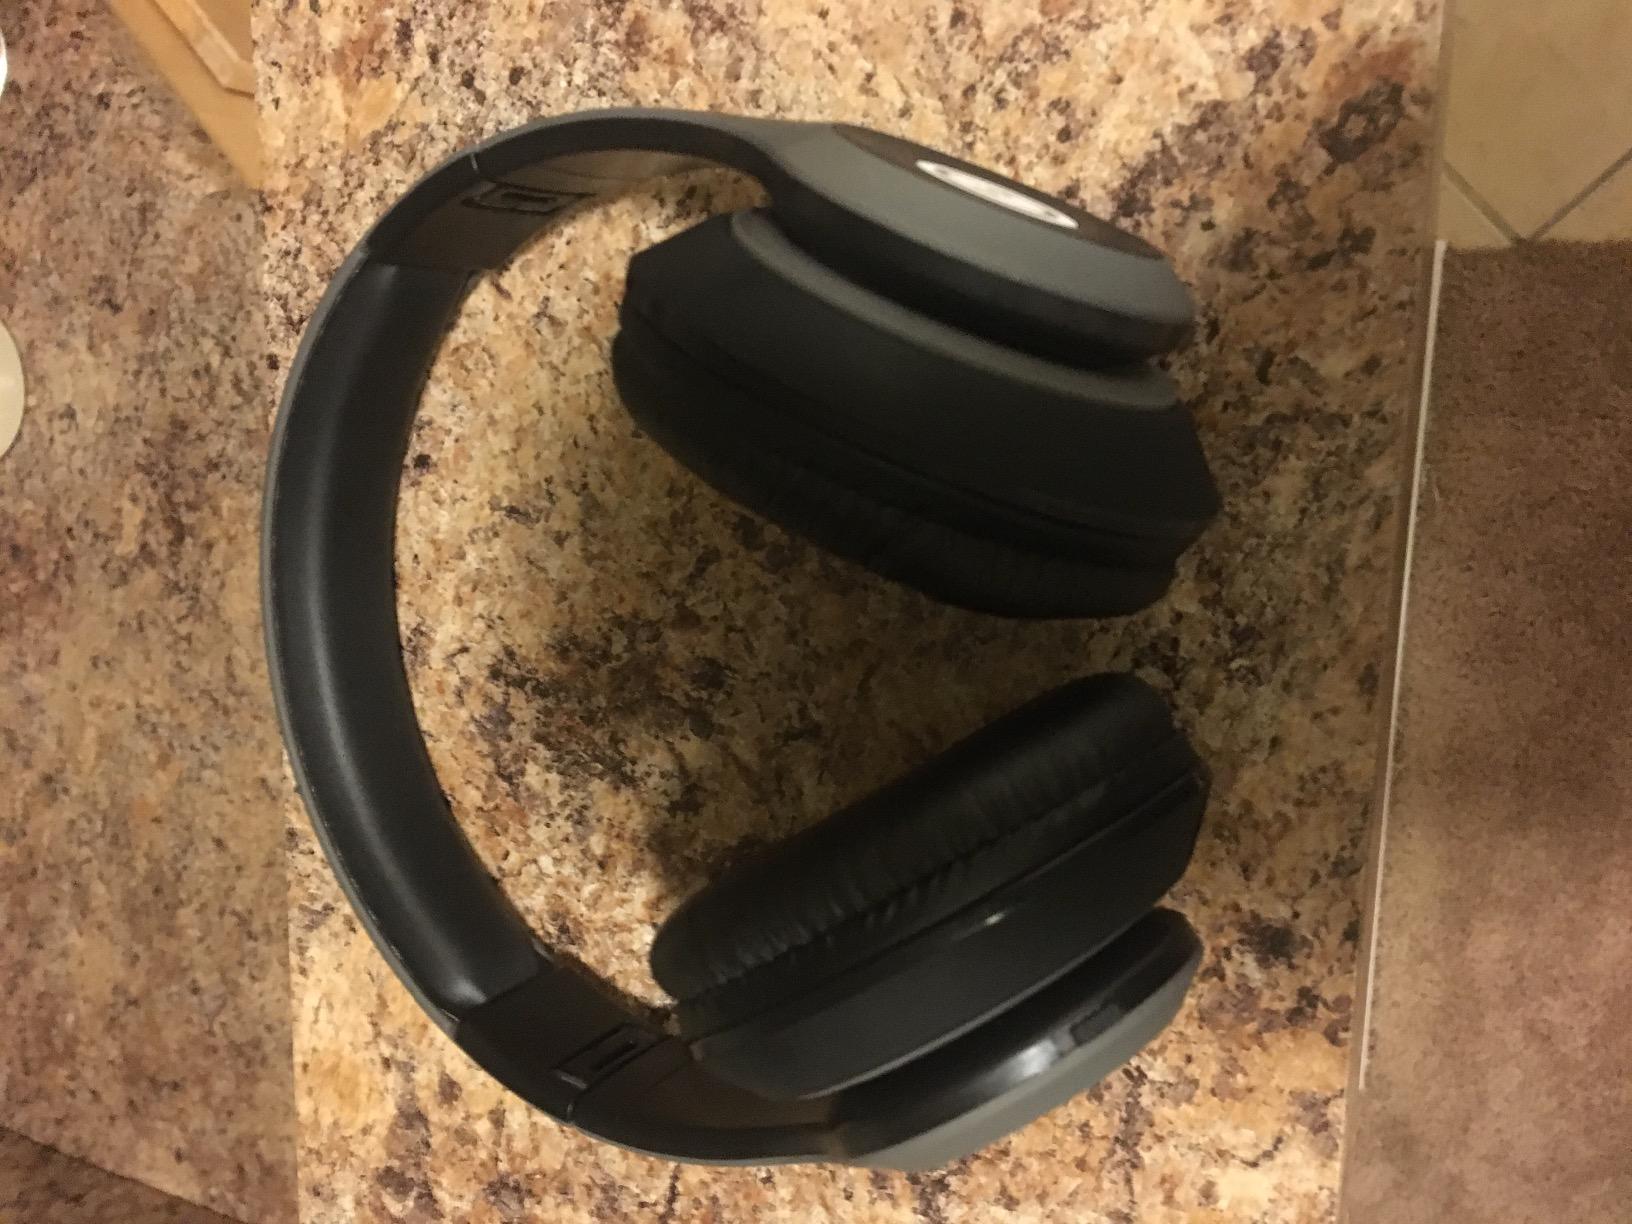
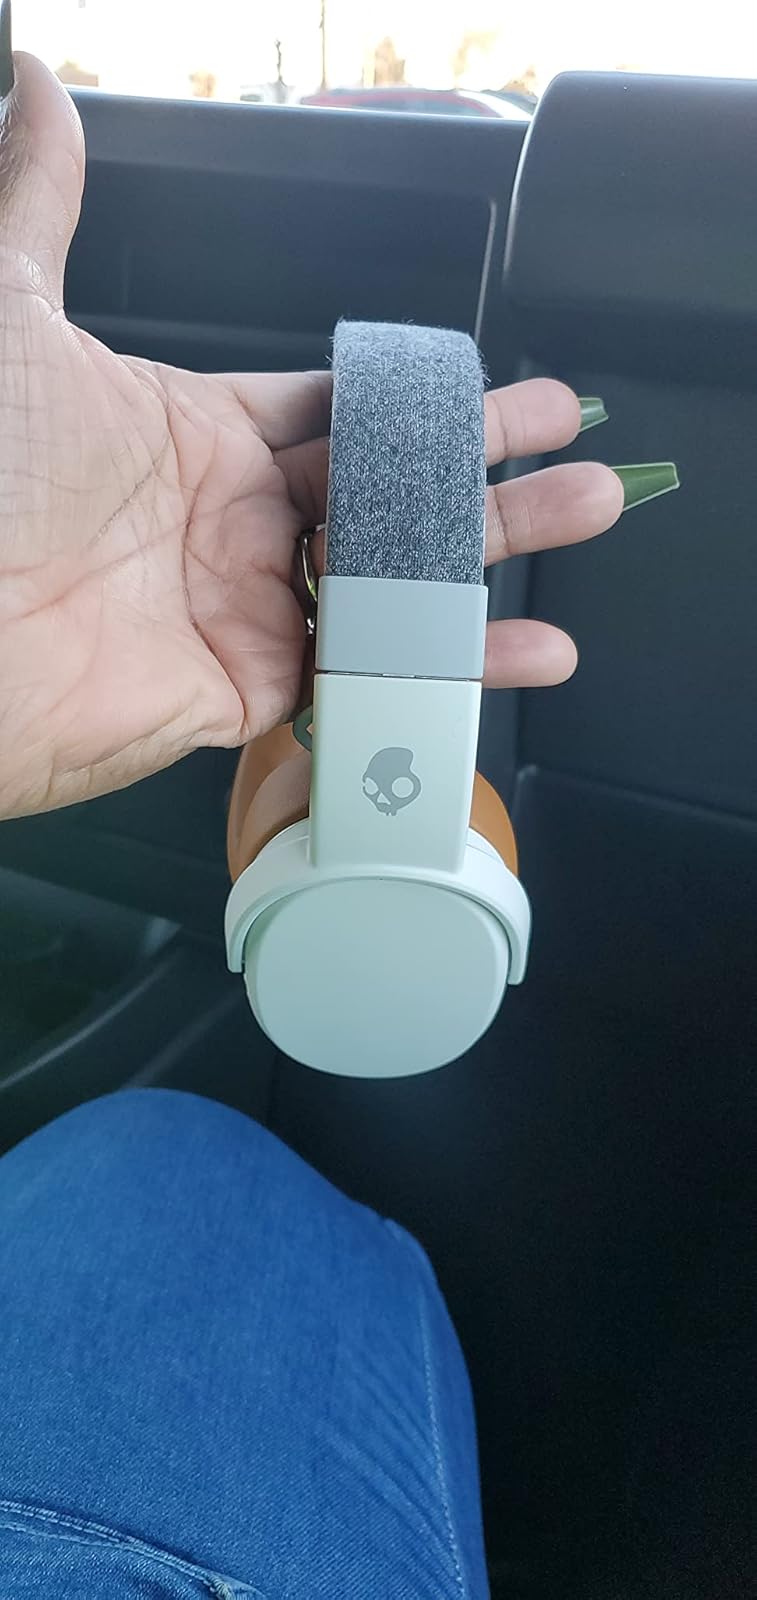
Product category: headphones
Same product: no